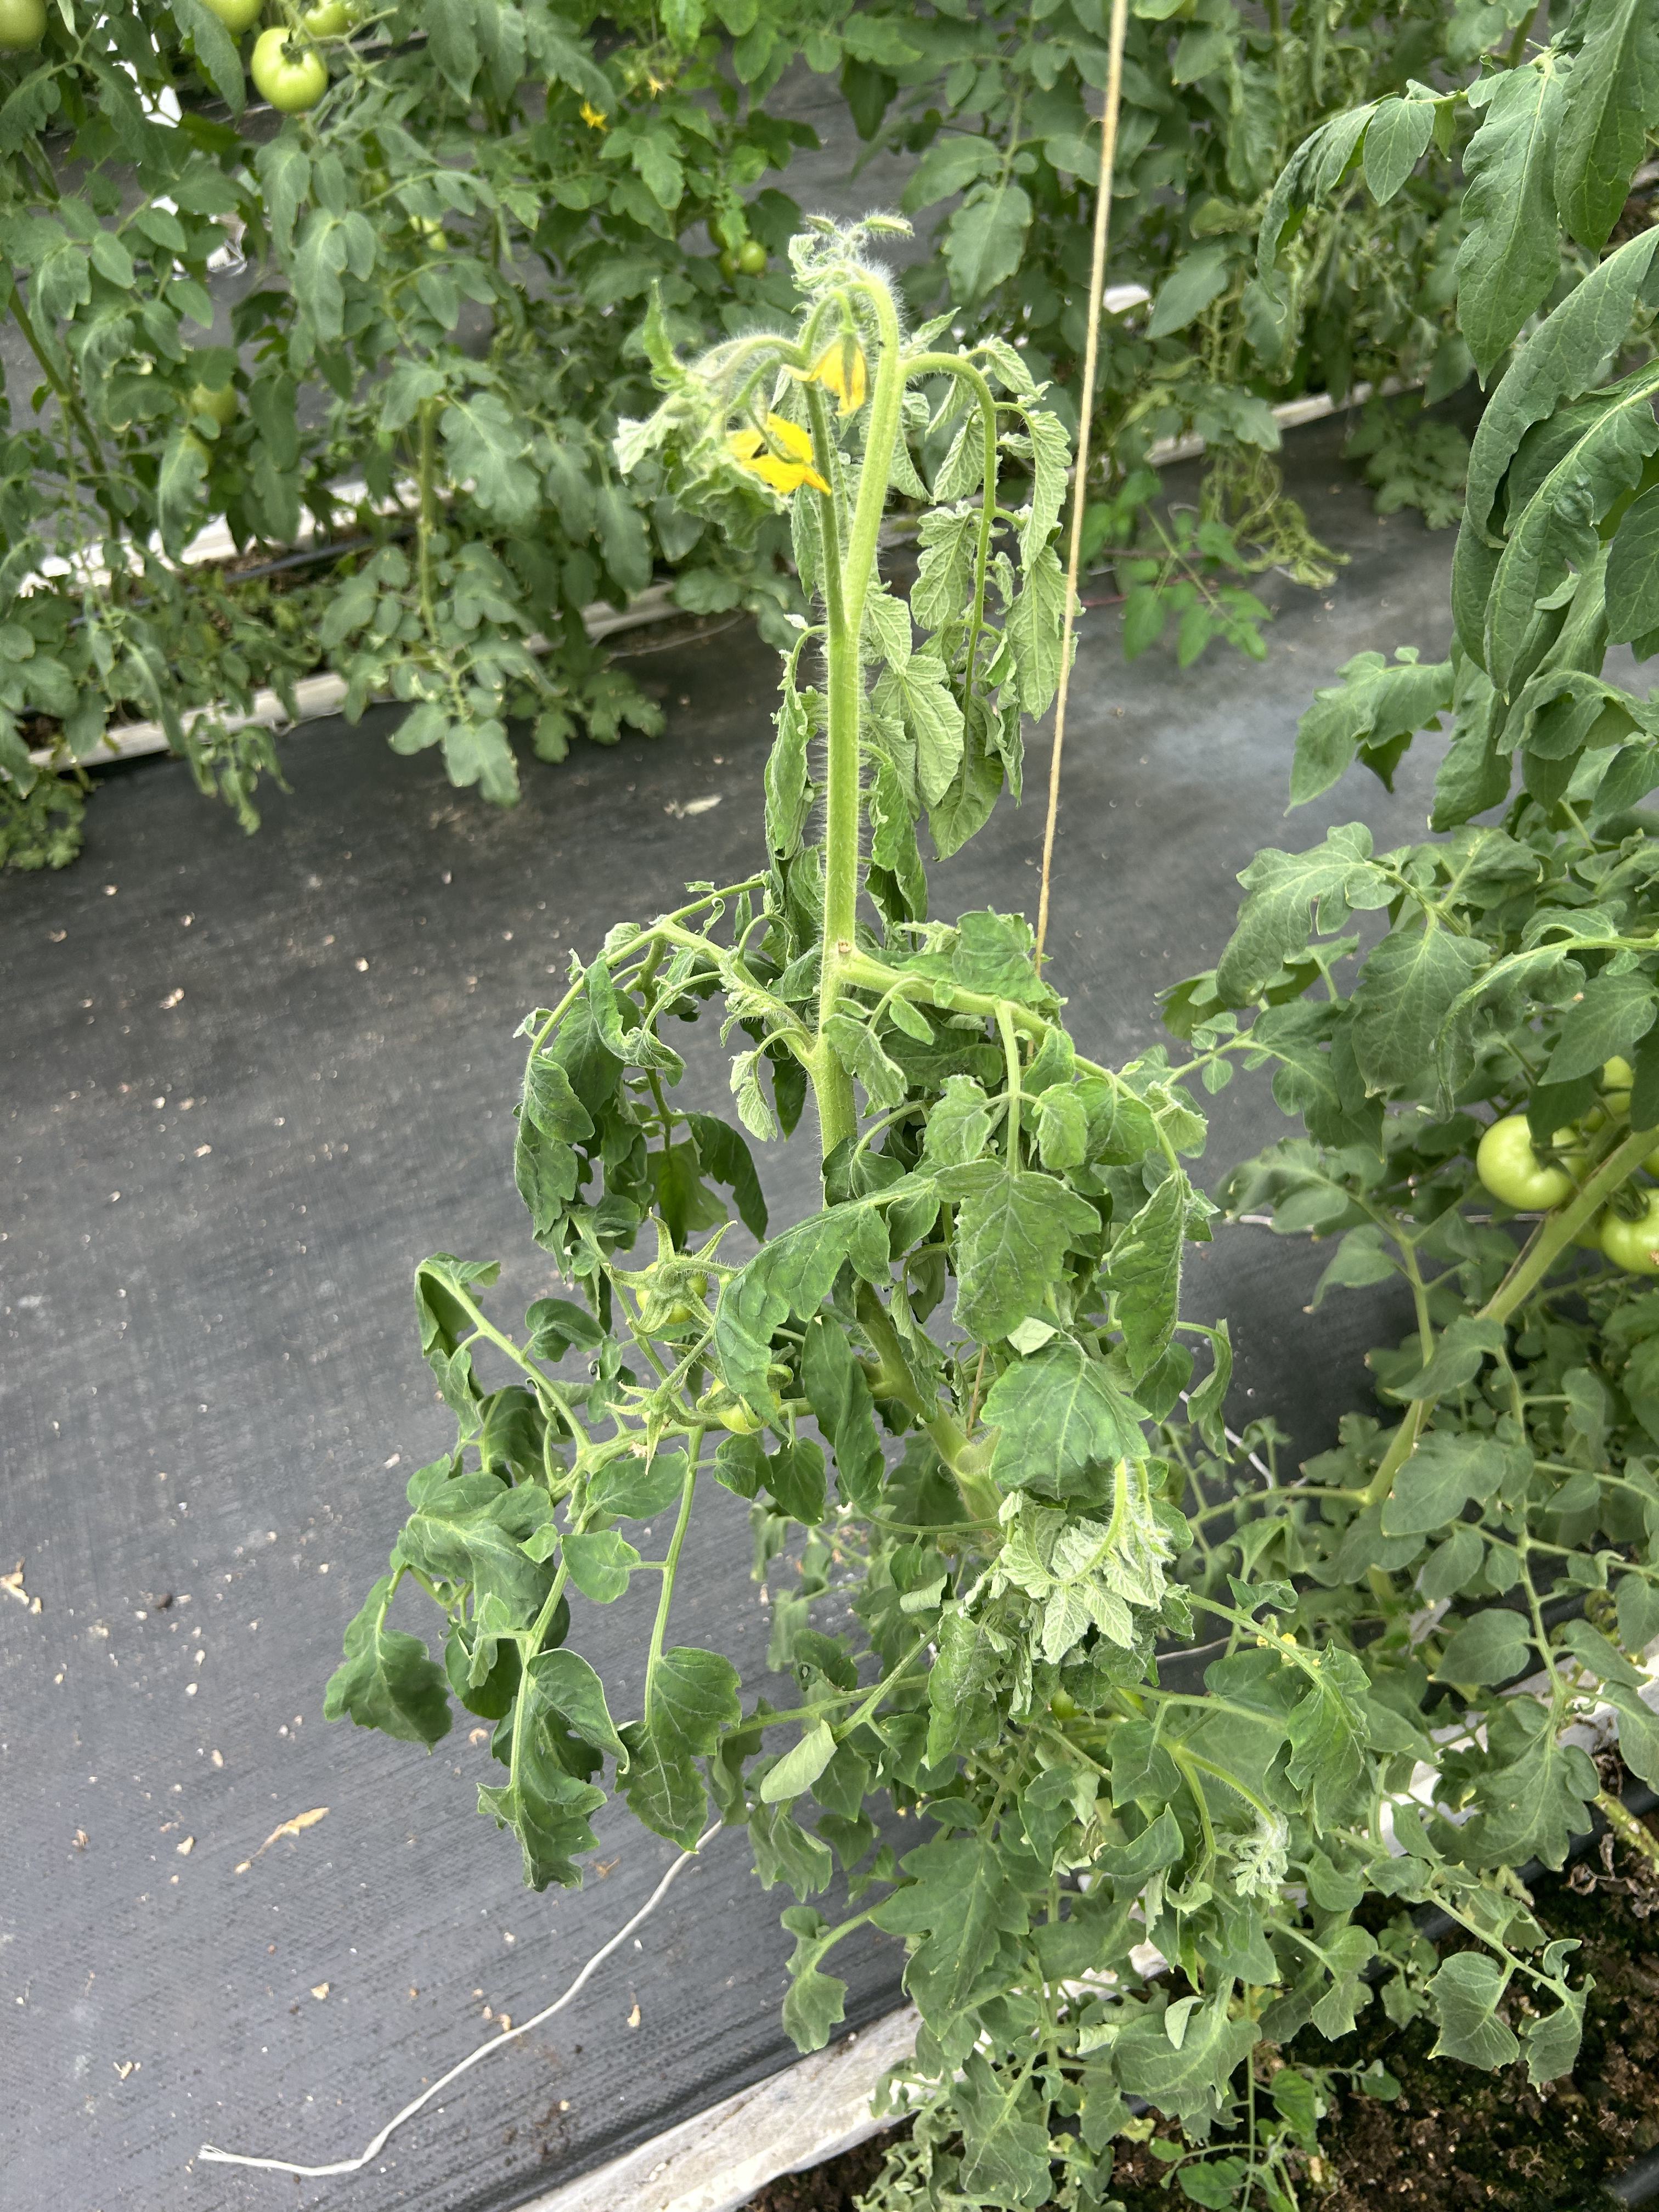
Disease: Wilt